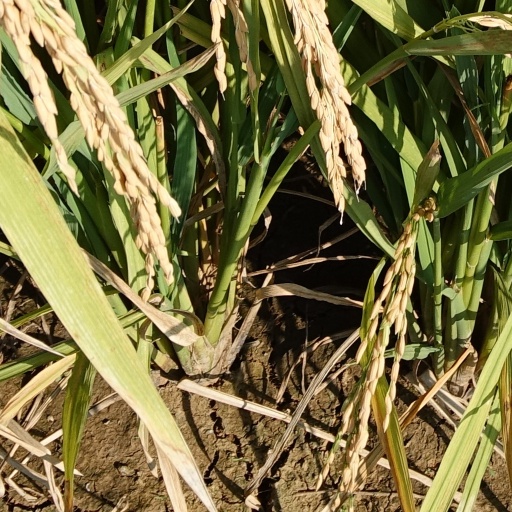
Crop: rice